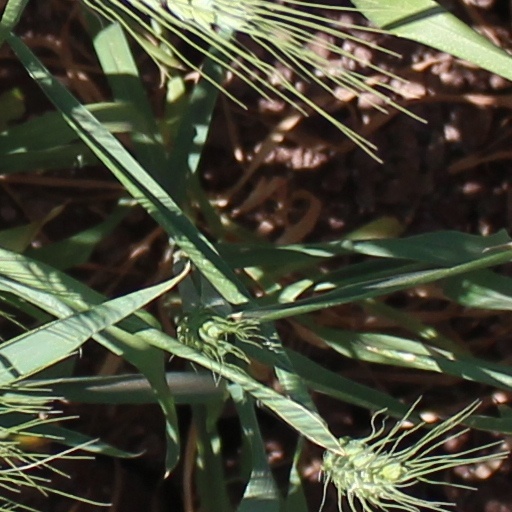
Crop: wheat